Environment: real
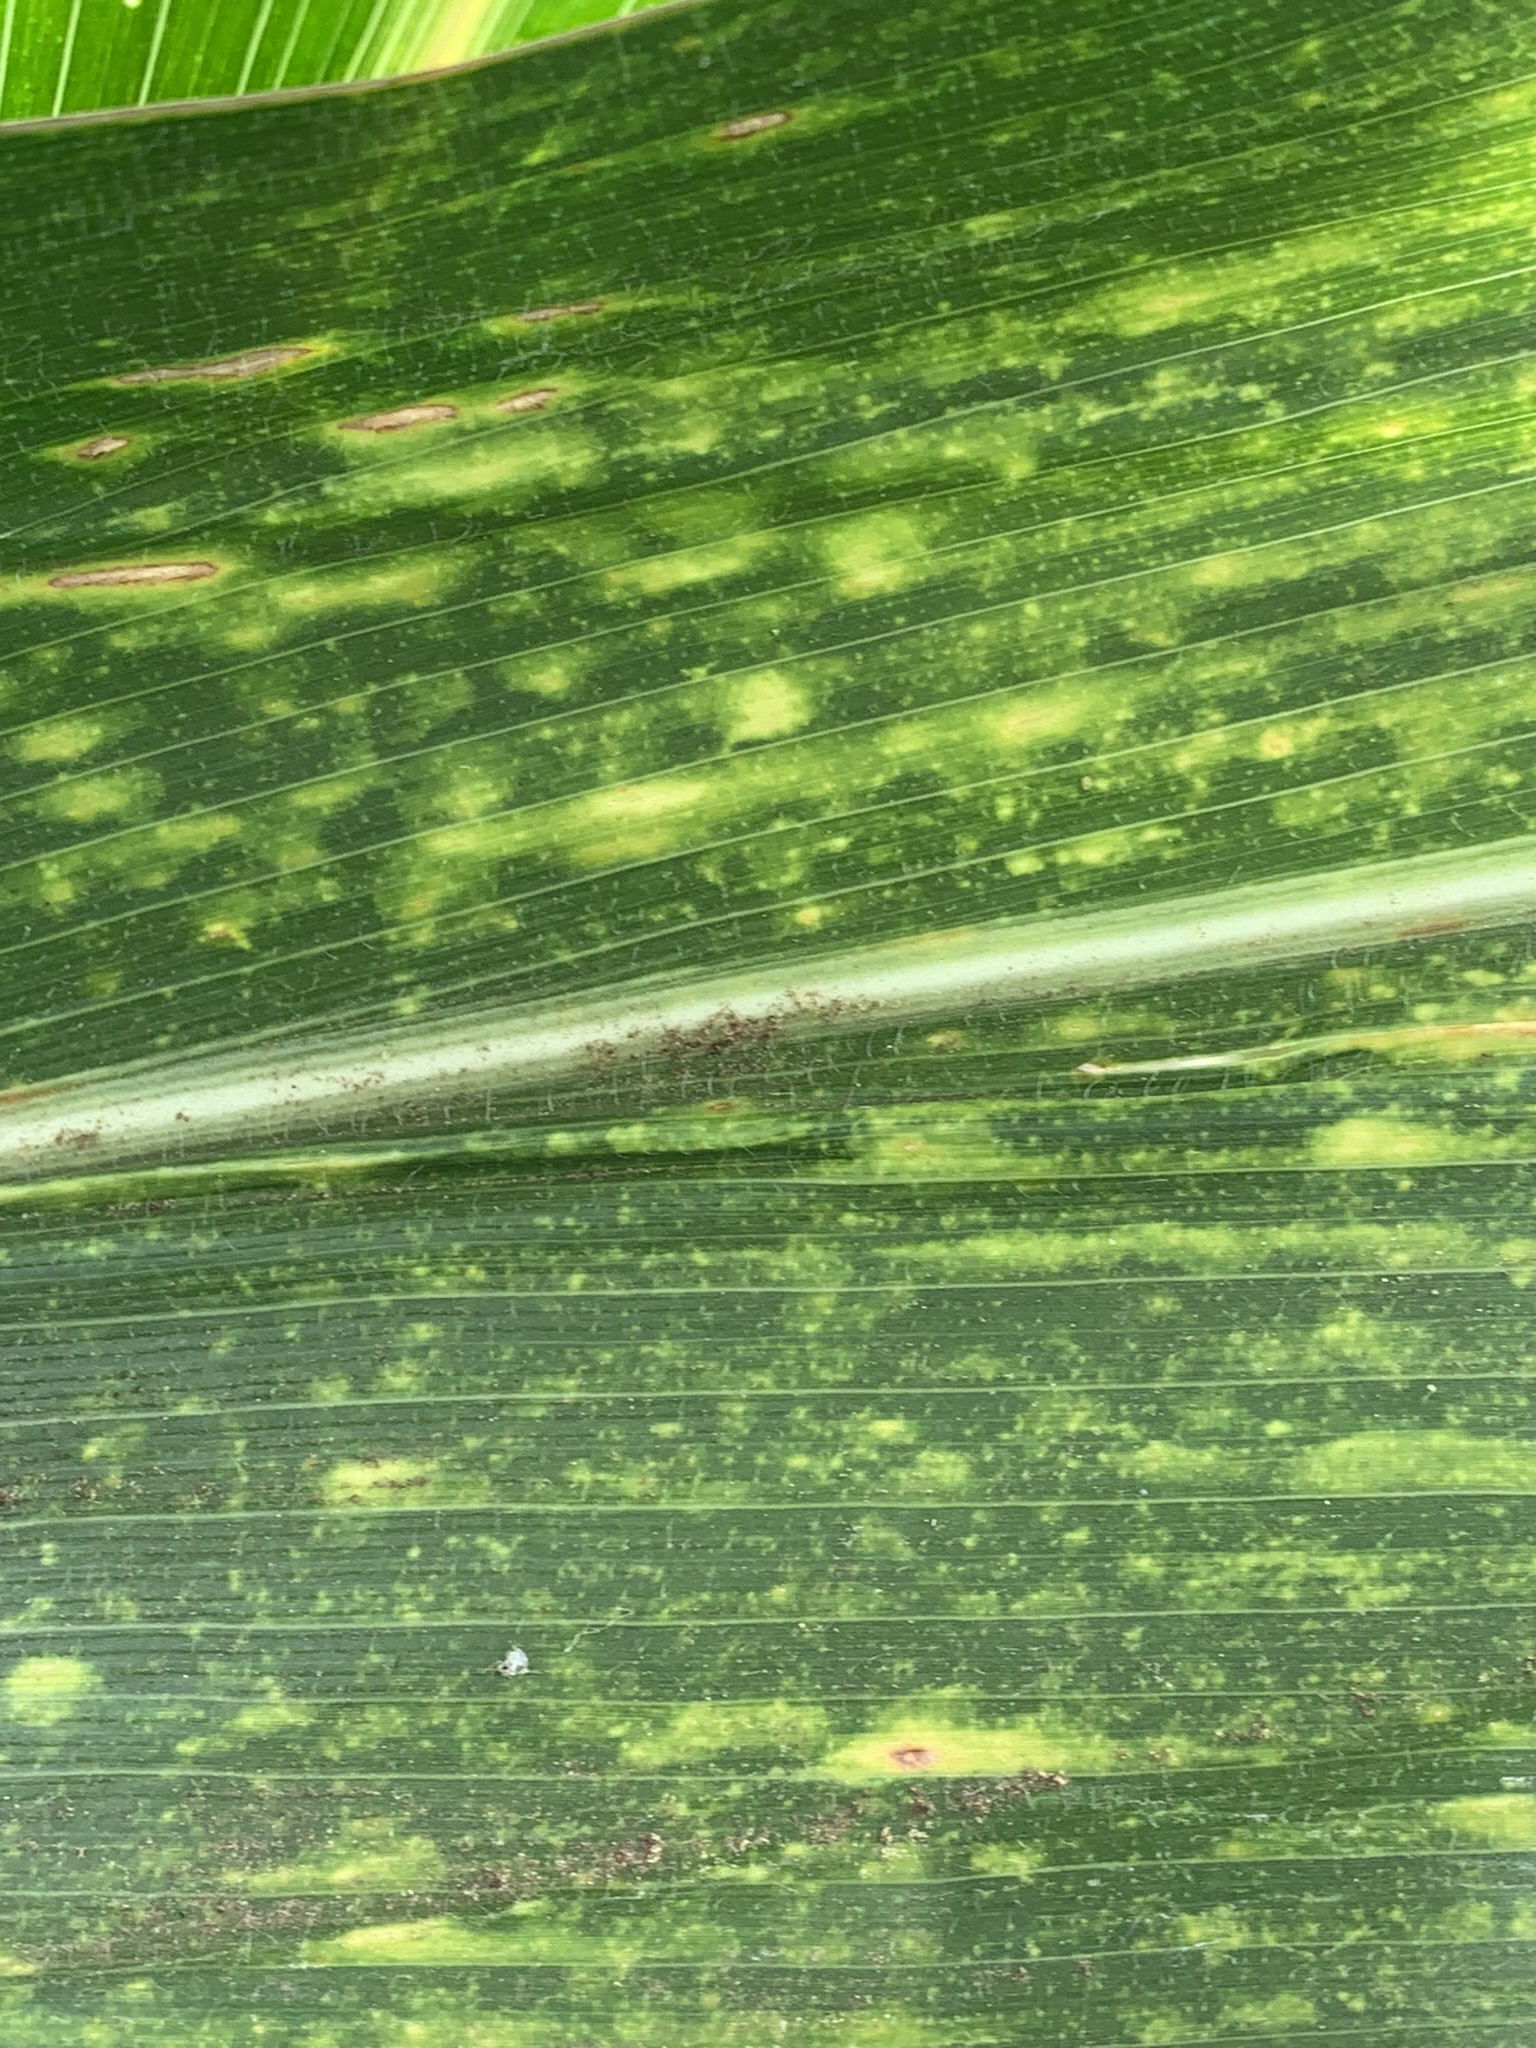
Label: lethal_necrosis